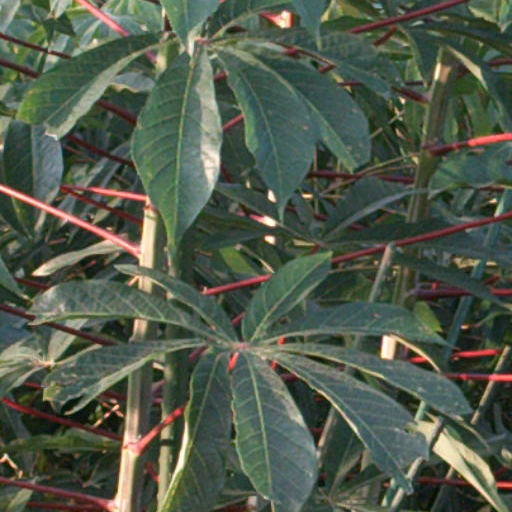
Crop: cassava